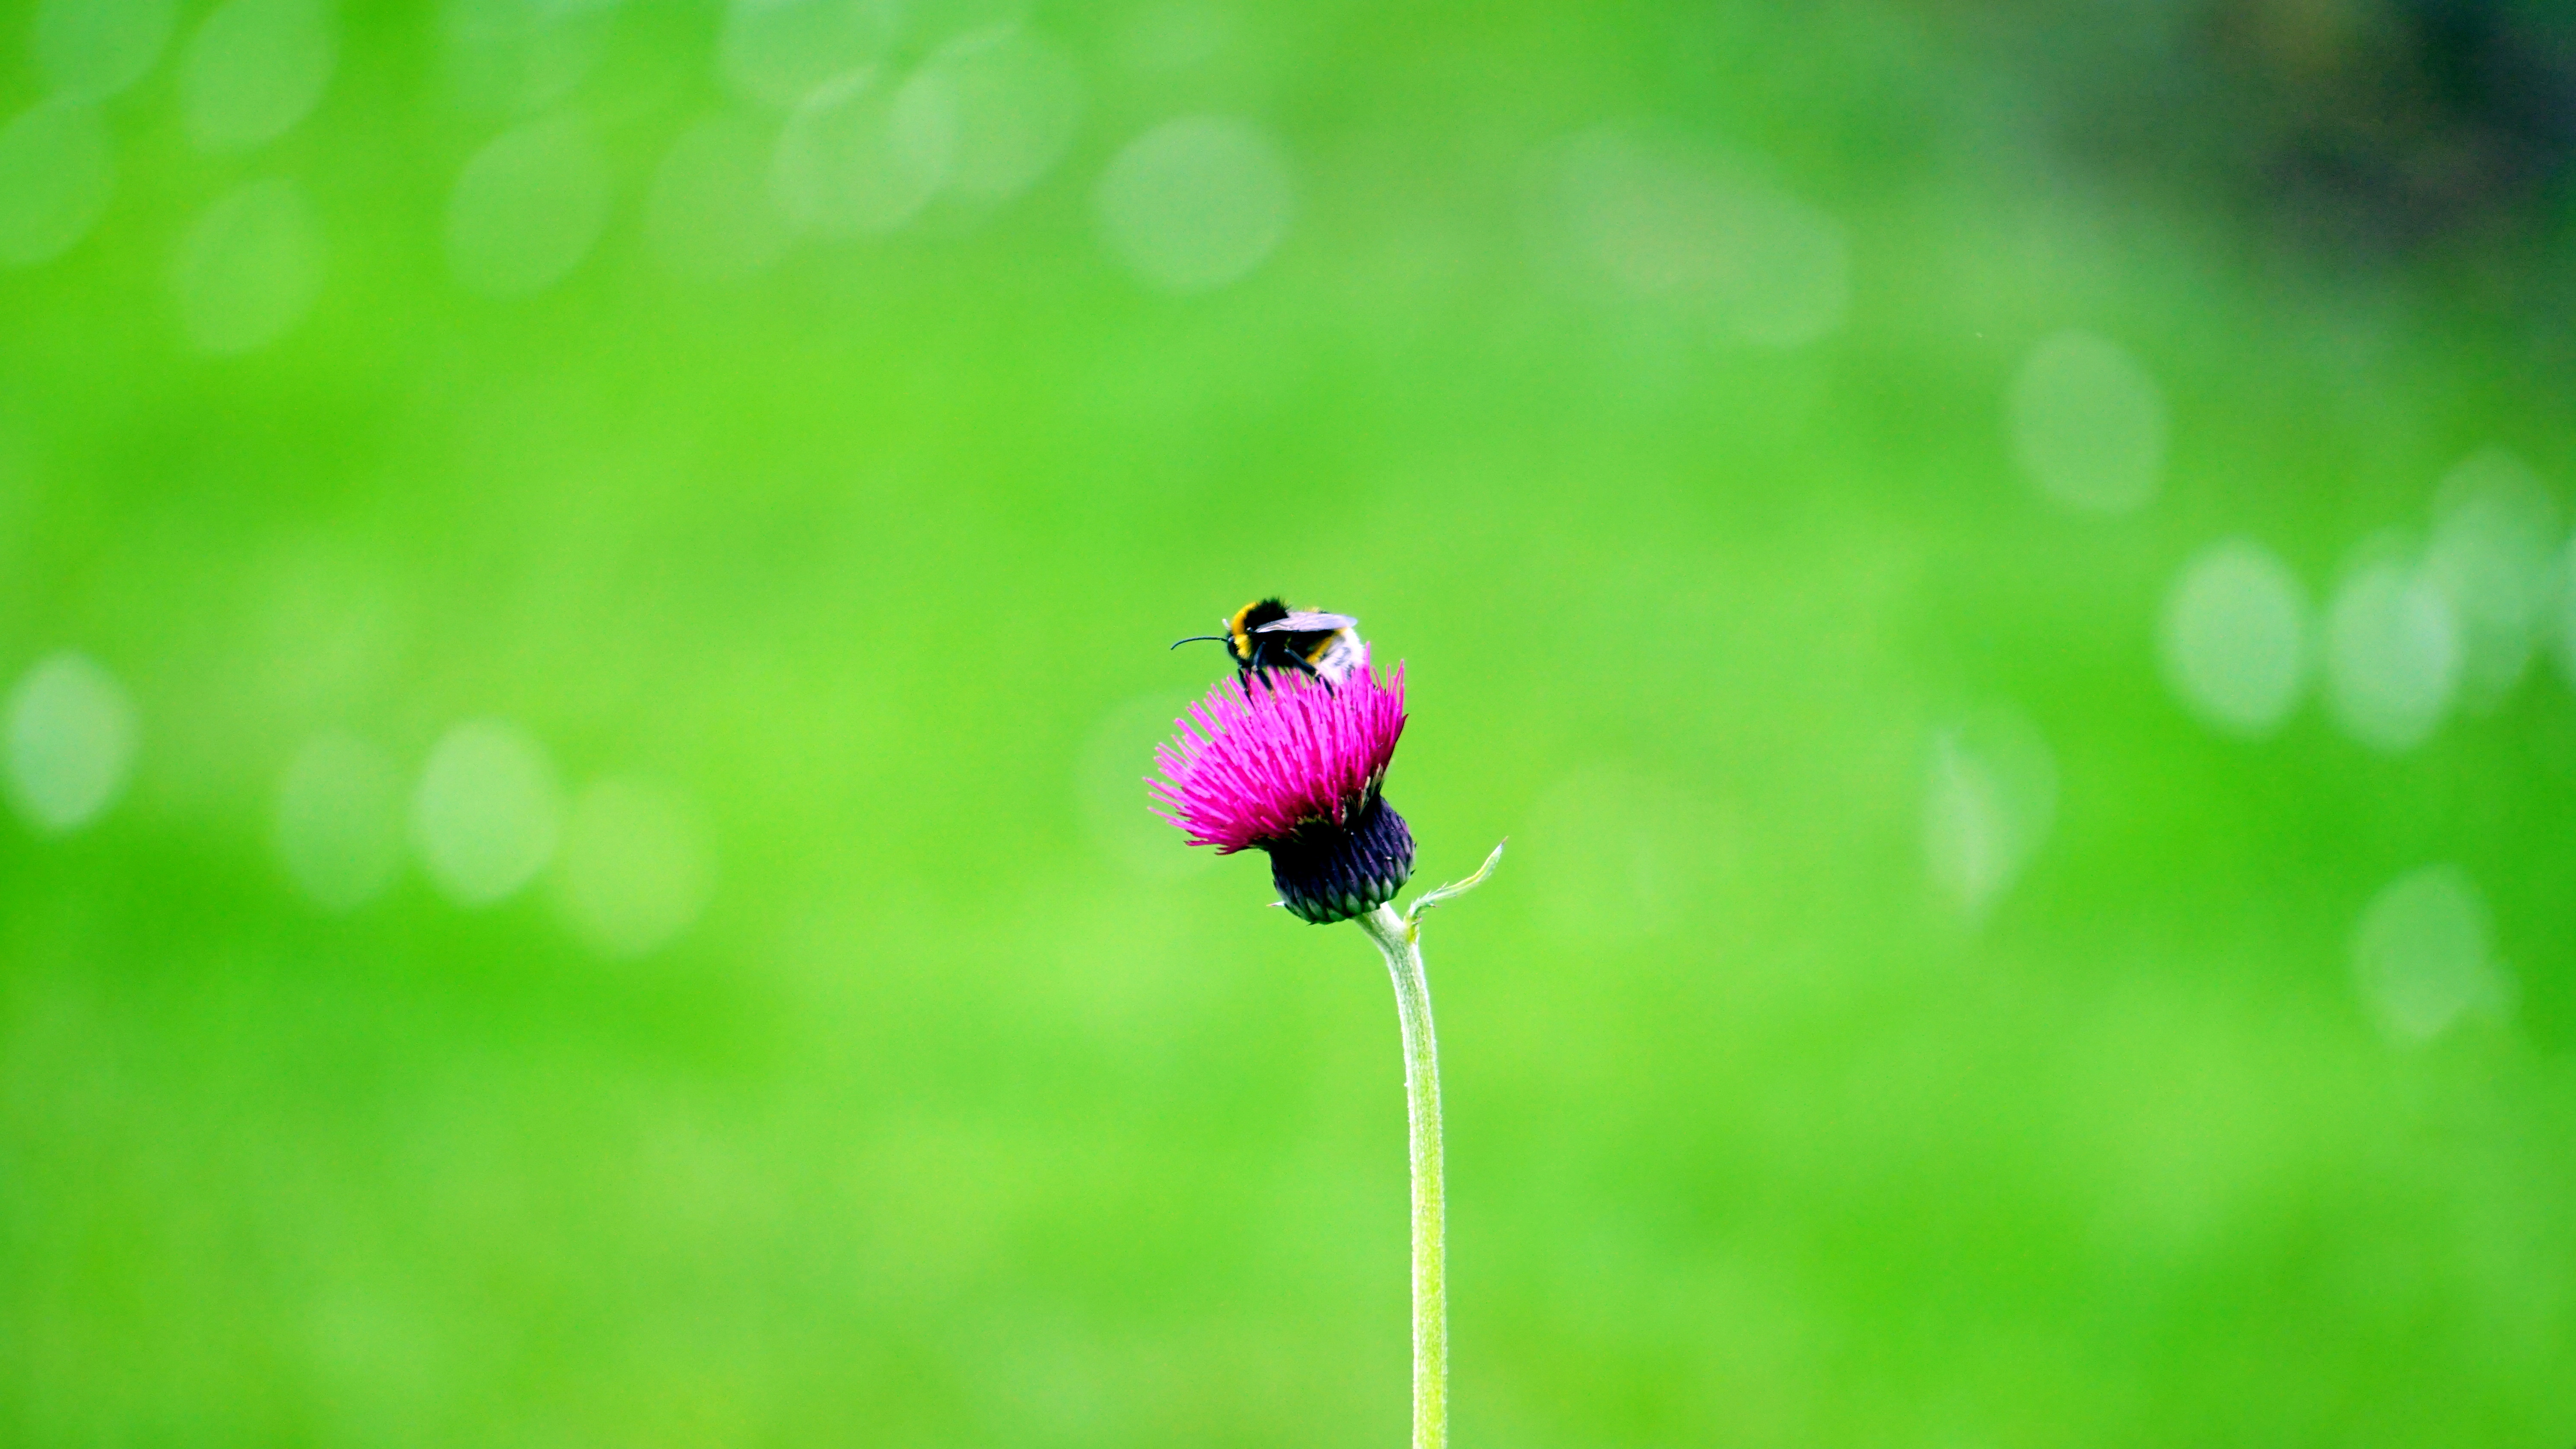
nature, grass, blossom, bird, plant, photography, meadow, leaf, flower, petal, bloom, green, insect, macro, flora, fauna, wildflower, close up, bee, macro photography, flowering plant, plant stem